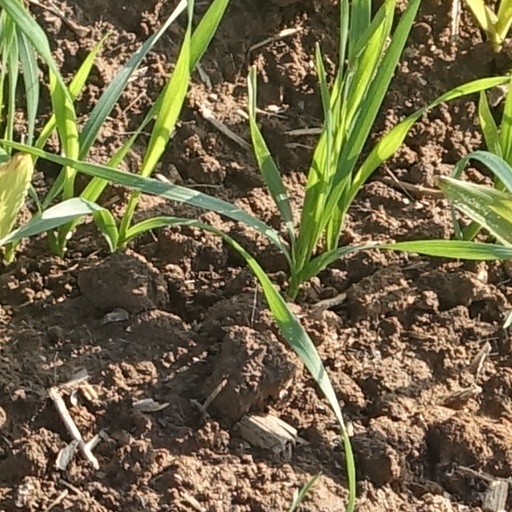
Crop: wheat